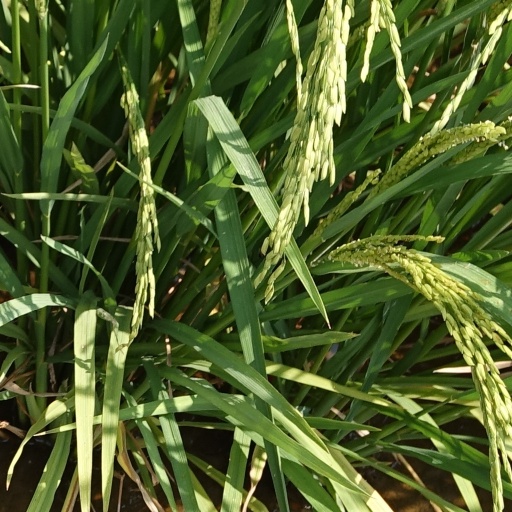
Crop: rice